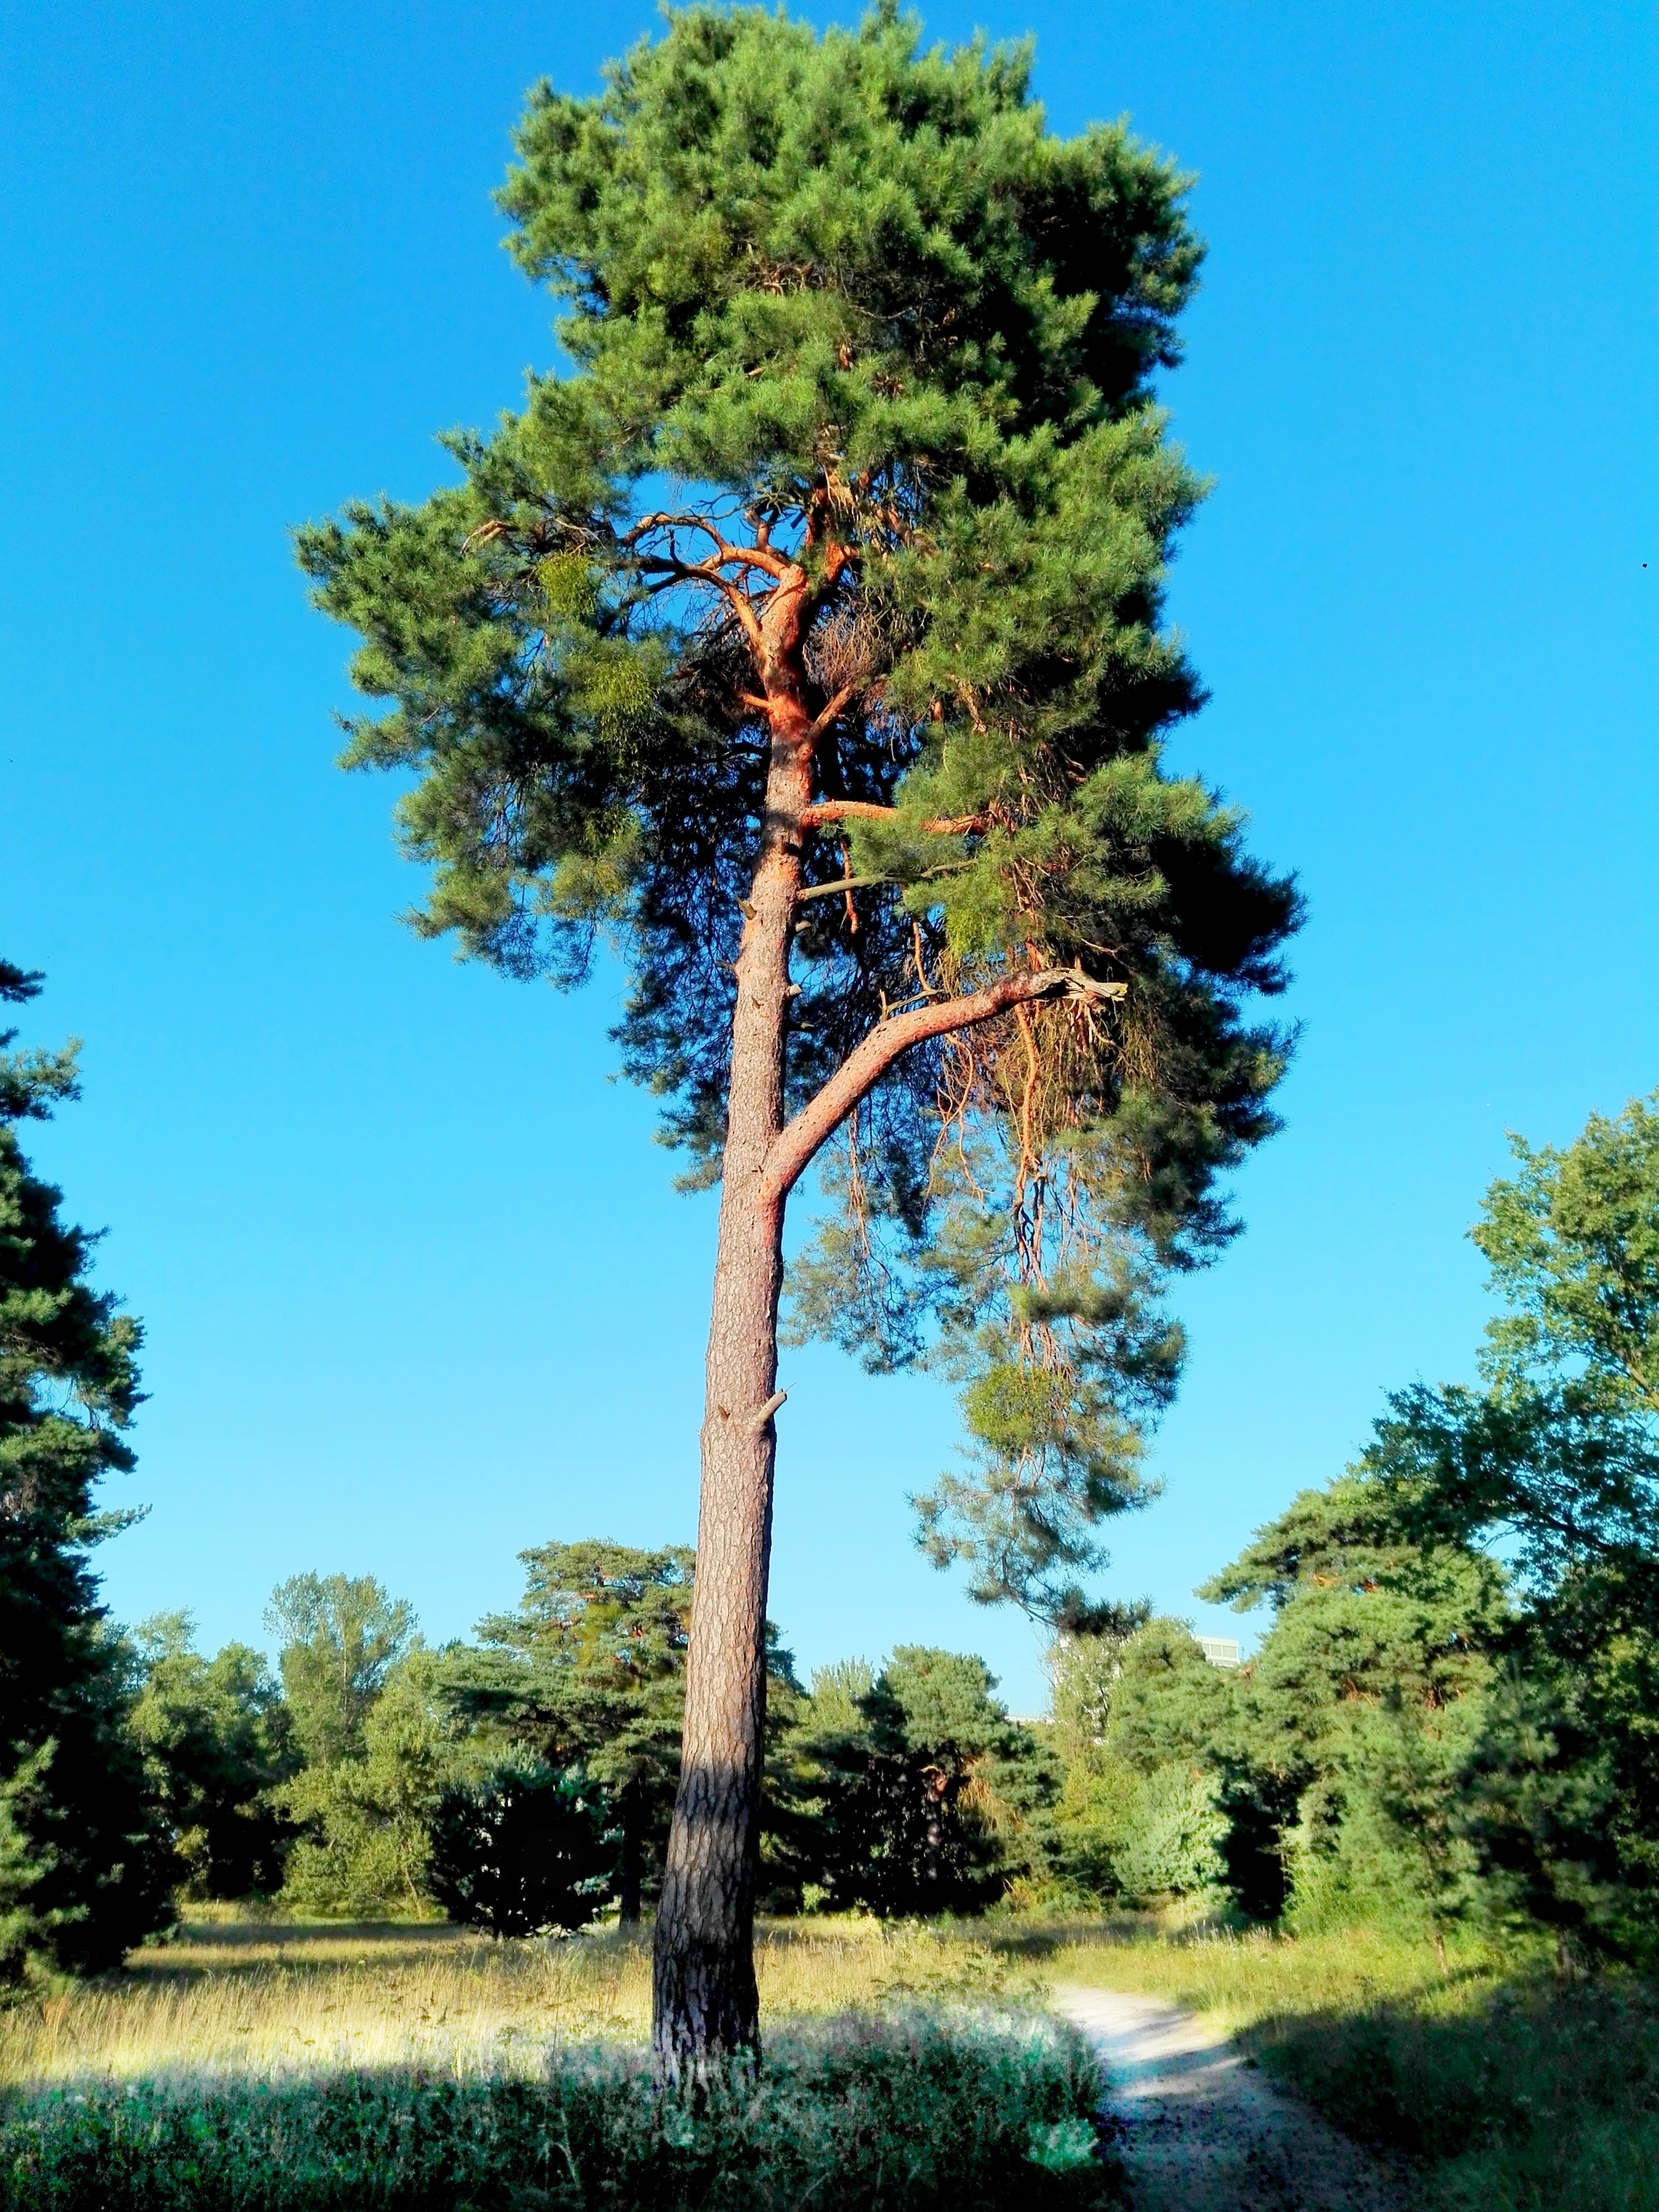
landscape, tree, nature, forest, branch, plant, meadow, pine, park, botany, conifer, spruce, grove, larch, ecosystem, flowering plant, biome, pine family, woody plant, temperate coniferous forest, land plant